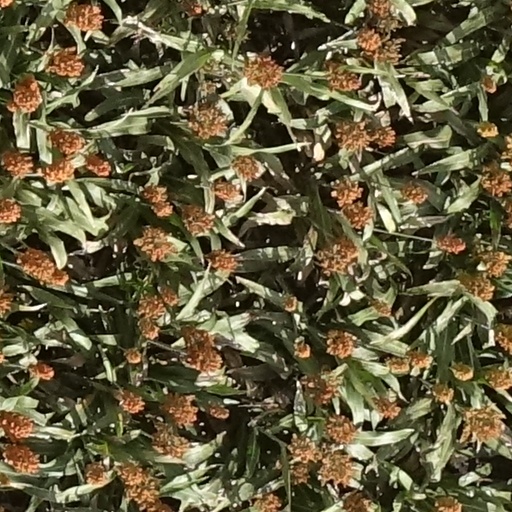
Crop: sorghum